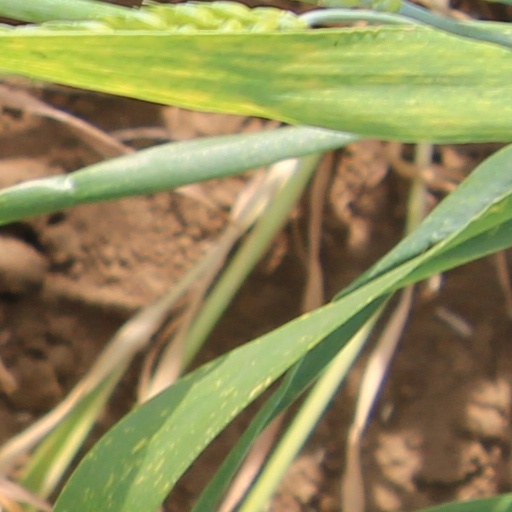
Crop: wheat